Afanasy Ordin-Nashchokin

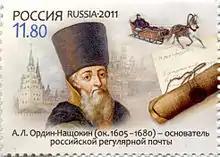
Afanasy Ordin-Nashchokin sets a postal system in Russia. The stamp of Russia, 2011

It was Ordin-Nashchokin who first abolished the onerous system of tolls on exports and imports, and brought together Russian merchants with the aim of promoting direct commercial relations between Sweden and Russia. He also initiated a postal system between Russia, Courland and Poland, and introduced gazettes and bills of exchange into Russia. He is also associated with the building of the first Russian merchant-vessels on the Dvina and Volga.